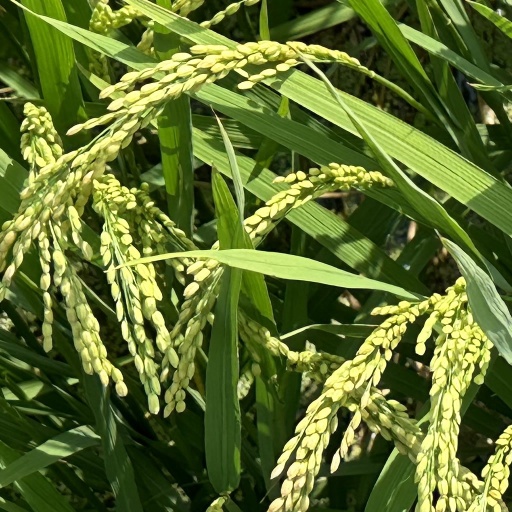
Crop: rice